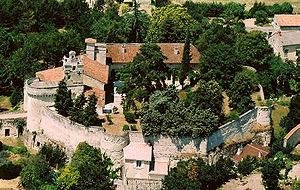
Ranton est une commune du Centre-Ouest de la France, située dans le département de la Vienne.
La famille Piéchaud est une famille française fixée en Bordelais au début du XIXᵉ siècle, où elle est toujours représentée.